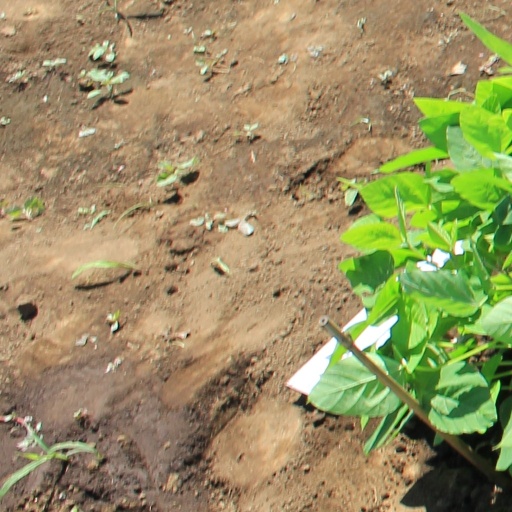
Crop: soybean